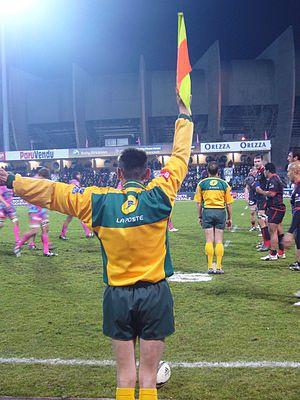
Un arbitre sportif est une personne chargée de la direction du déroulement d'une épreuve sportive et du respect des règlements établis par les instances organisatrices. Elle se doit d'être impartiale et est investie d'une autorité par sa fédération de rattachement.
Au rugby à XV, les rencontres sont dirigées par un corps officiel d'arbitres, composé d'un arbitre central, de deux juges de touche ou arbitres assistants. À cela peut s'ajouter d'autres officiels, comme un arbitre de réserve, un arbitre vidéo ou un chronométreur. L'ensemble doit veiller au bon fonctionnement de la partie et aux respects des règles.